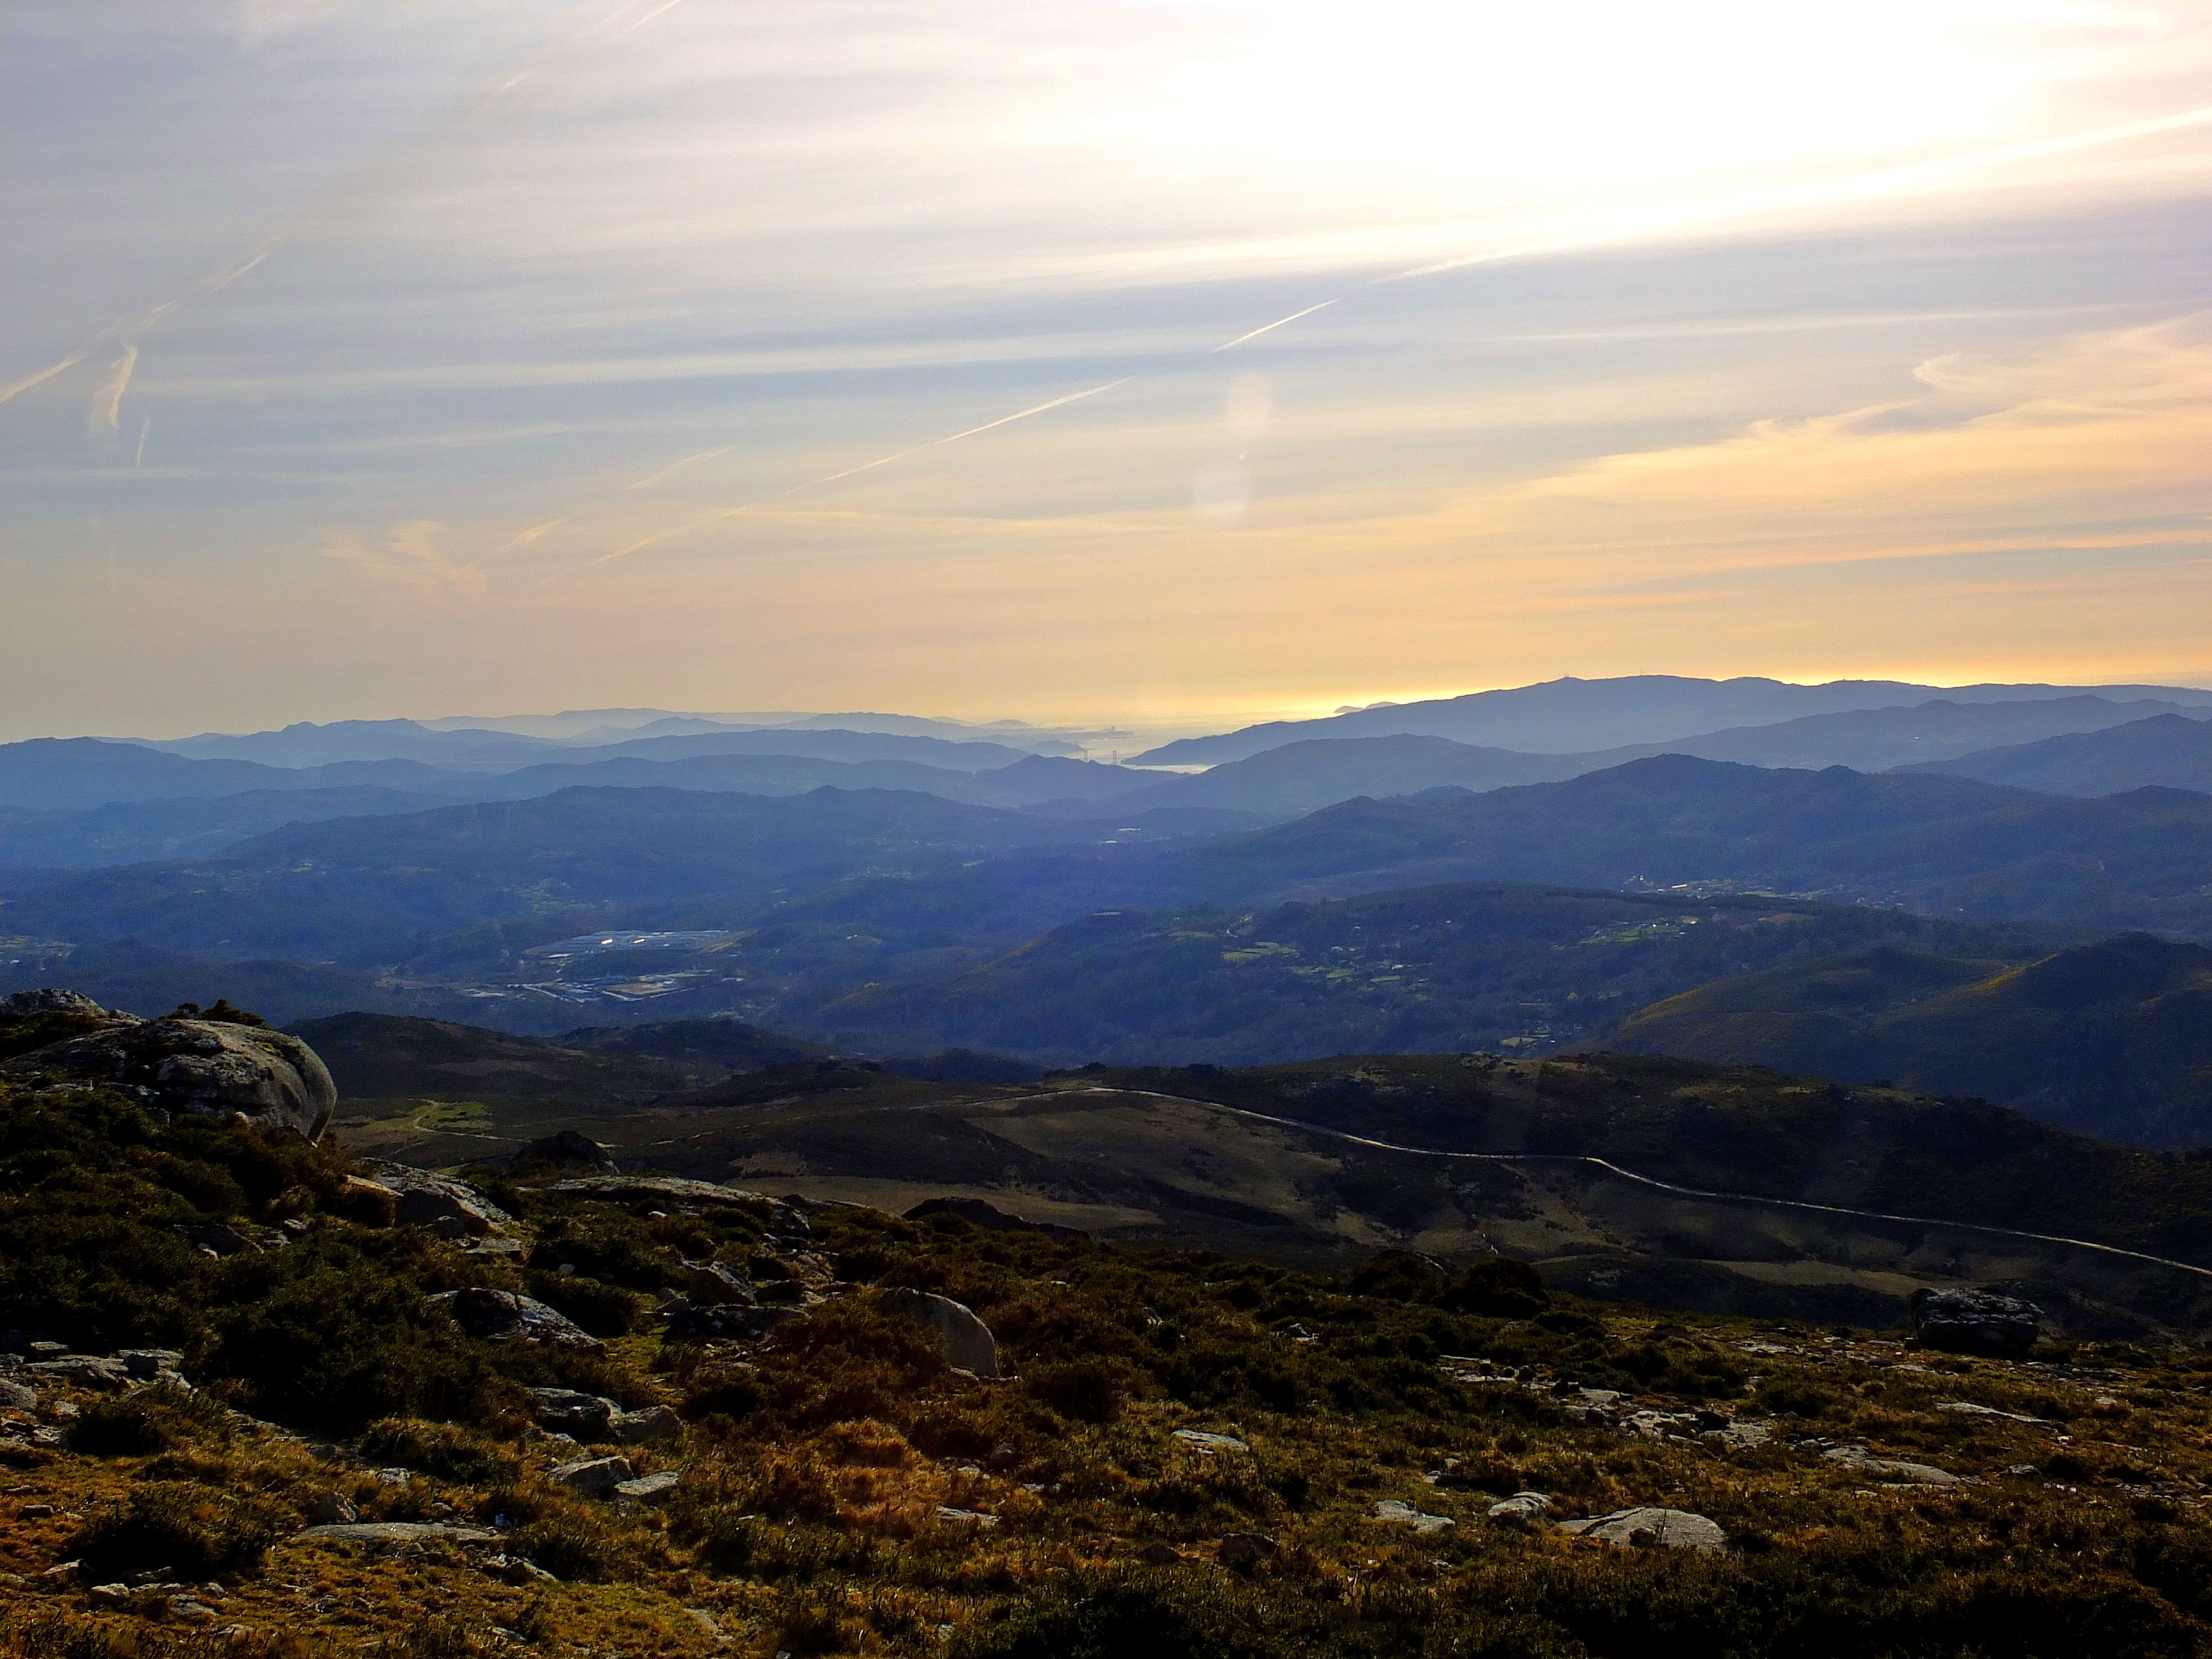
landscape, horizon, wilderness, mountain, cloud, sky, sunrise, sunset, sunlight, morning, hill, dawn, valley, mountain range, dusk, ridge, plain, summit, spain, plateau, espaa, galicia, pontevedra, paisajes, fell, loch, ggl1, gaby1, pontevedragaliciaespaa, fujifilmxs1, landform, geographical feature, atmospheric phenomenon, mountainous landforms